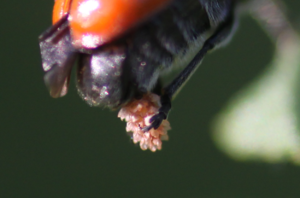
Le clytre des saules est une espèce d'insectes coléoptères de la famille des chrysomélidés.